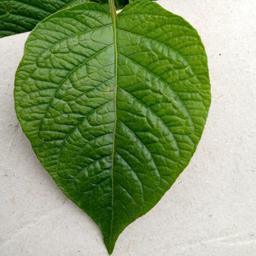
Etiqueta: Sana